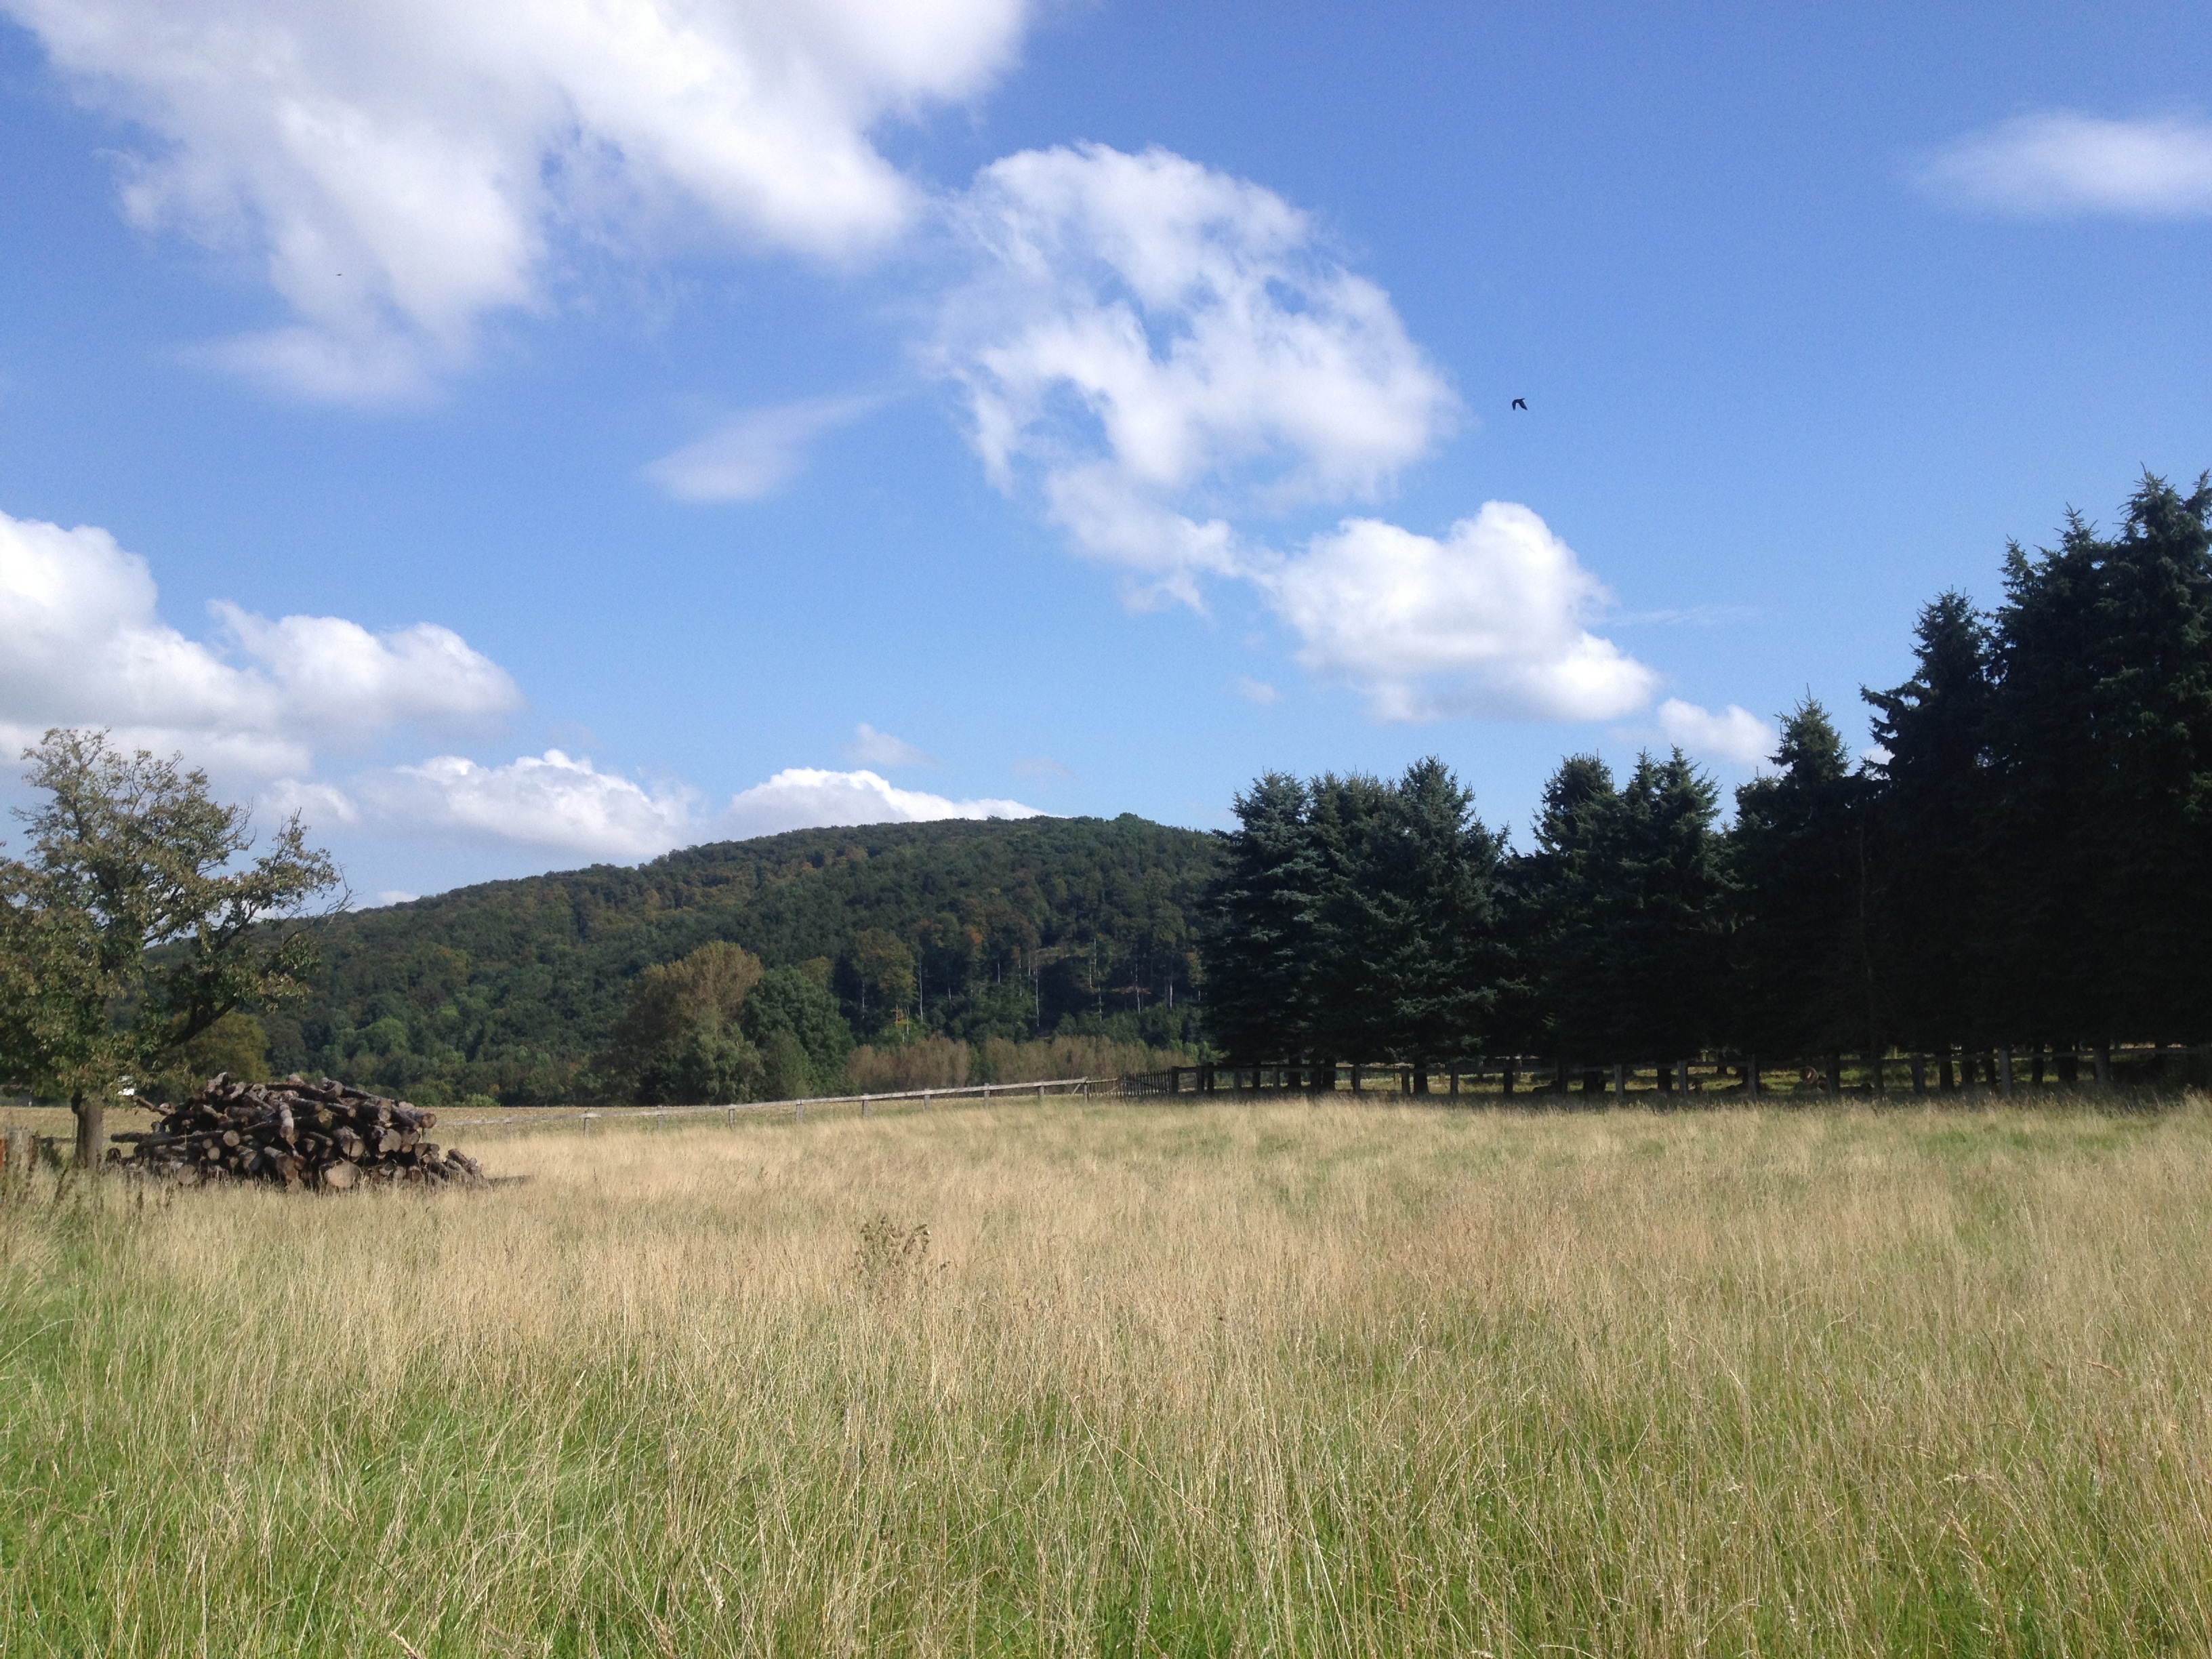
landscape, tree, nature, forest, grass, cloud, sky, field, farm, meadow, prairie, hill, panorama, idyllic, pasture, ranch, agriculture, savanna, plain, clouds, grassland, outlook, plateau, habitat, ecosystem, steppe, rural area, natural environment, geographical feature, grass family, land lot